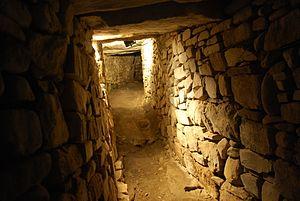
Vue de Knowth, site archéologique de Brú na Bóinne.